Cob (material)

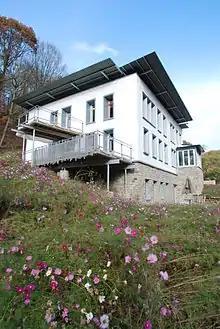
The Sota Construction Services Corporate Headquarters in Pittsburgh, Pennsylvania, United States, constructed of cob walls

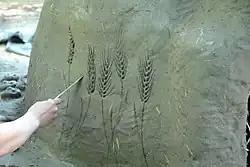
Decorating a cob oven

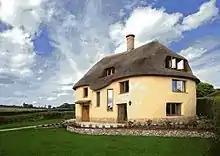
A modern cob house near Ottery St Mary, United Kingdom

When Kevin McCabe constructed a two-story, four bedroom cob house in England, UK in 1994, it was reputedly the first cob residence built in the country in 70 years. His techniques remained very traditional; the only innovations he made were using a tractor to mix the cob and adding sand or shillet, a gravel of crushed shale, to reduce shrinkage.